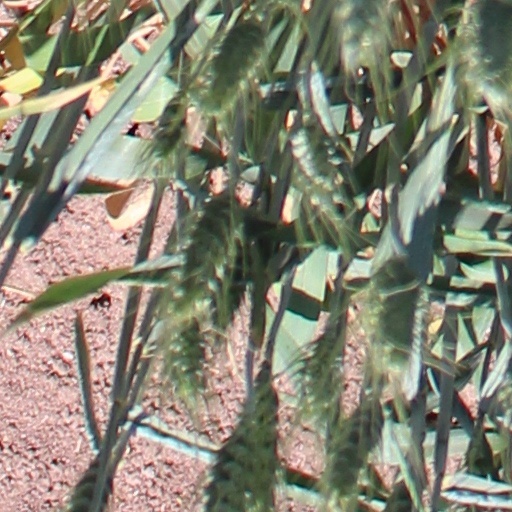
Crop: wheat